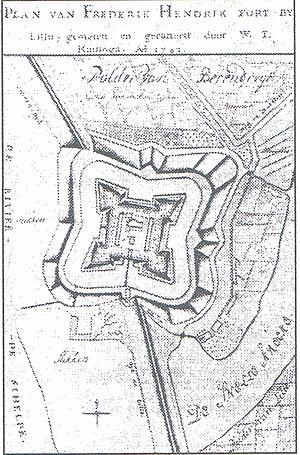
À proximité de l'ancienne localité de Berendrecht, tout proche de l'Escaut, deux sites militaires furent établis entre 1620 et 1630, dans le but de contrôler le trafic fluvial sur cette rivière et les terres alentour.